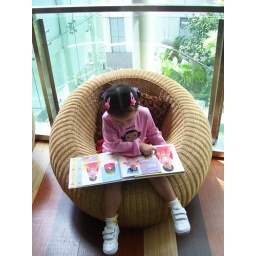
The ever curious little girl in her favorite place: the book store.